Quarry

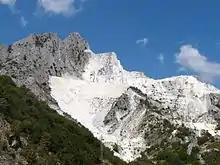
A quarry at Carrara in Tuscany, Italy

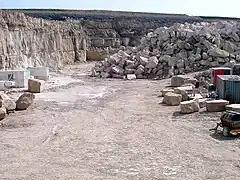
A Portland stone quarry on the Isle of Portland, England

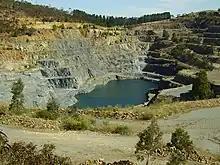
An abandoned construction aggregate quarry near Adelaide, South Australia

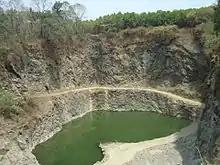
An abandoned stone quarry in Kerala, India

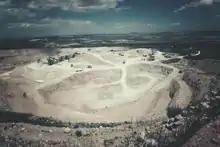
Matera quarry in Basilicata, Italy

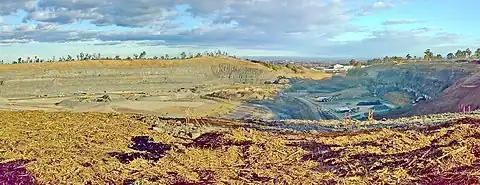
Prospect Quarry gap in Sydney, Australia

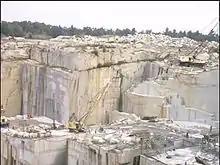

A quarry is a type of open-pit mine in which dimension stone, rock, construction aggregate, riprap, sand, gravel, or slate is excavated from the ground. The operation of quarries is regulated in some jurisdictions to manage their safety risks and reduce their environmental impact.